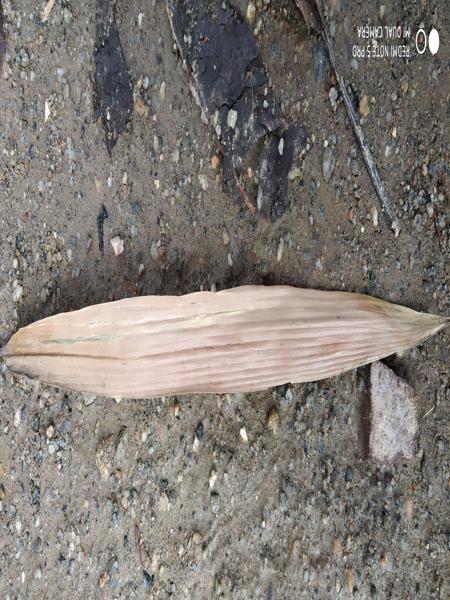
Plant: Bamboo